Argentine Venezuelans

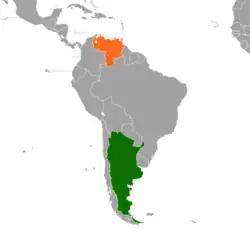

Argentine Venezuelans are Venezuelan citizens of partial or full Argentine descent, or Argentine citizens who have migrated to and settled in Venezuela. Many Argentines fled their country and settled in Venezuela during the military dictatorship that ruled Argentina from 1976 to 1983. In 2019, an estimate numbered Argentine Venezuelans still living in Venezuela at 9,740.